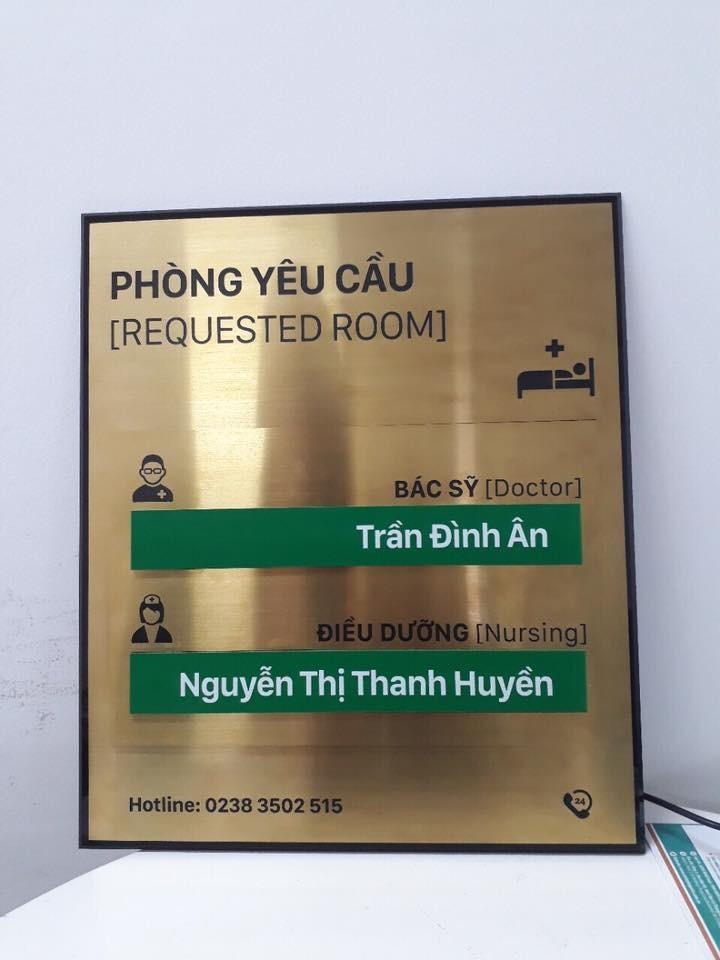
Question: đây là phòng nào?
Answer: đây là phòng yêu cầu